First Hundred Years' War

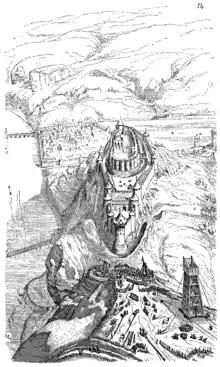
An artists impression of how the siege of Château-Gaillard in 1204 would have looked.

Around the turn of the 13th century, warfare in Normandy was defined by slow but steady advances due to the high density of castles in the region. In September 1203, Philip dismantled the system of Norman castles around Château Gaillard, notably taking Le Vaudreuil. Once the immediate area around the castle was secured, Philip began the Siege of Château Gaillard. An army led by John of England and William Marshal fell upon the besieging French army in an attempt to relieve the siege. Though the attack was initially successful, the convoluted battle plan led to the English being unable to achieve their objective. The French counterattack routed the English forces, leading John to retreat and invade Brittany instead in order to bait the French into withdrawing from the siege. Philip, understanding the importance of the castle for securing the rest of Normandy, refused to lift the siege. The defending garrison of the castle led by Roger De Lacy continued to stubbornly resist French advances, reportedly going as far as using Greek fire on the enemy, until 6 March 1204 when the attackers finally reached the inner bailey of the castle.